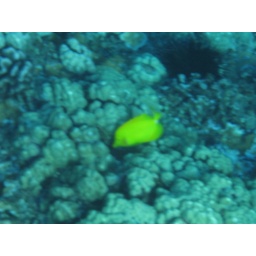
taken while snokeling off Maui. taken while snokeling off Maui. Some off a boat near Molikini and some off beach near 4 Seasons at Waileia. taken while snokeling off Maui. Some off a boat near Molikini and some off beach near 4 Seasons at Waileia.